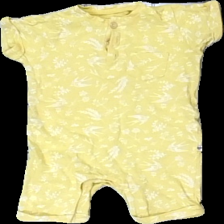
View: front
Type: Dress
Category: Children
Brand: Not in the list
Brand text on label: bebe
Colors: Yellow, White
Material: 100% cotton
Pattern: Floral print
Cut: Regular
Size: 60
Season: All
Damage location: bottom center
Damage 2 location: bottom right
Damage 3 location: bottom left
Price range: 50-100
Recommended usage: Reuse
Description: gul body med blommor och fåglar över hela